1636: The Kremlin Games

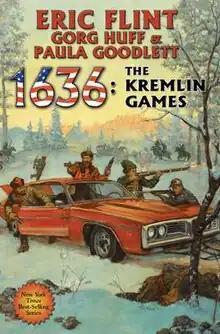

1636: The Kremlin Games is a novel in the 1632 series written by Gorg Huff and Paula Goodlett along with Eric Flint. It is the fourth book in the series to be listed on the "New York Times" bestseller list for hardcover fiction. It reached number 30 on the "NY Times" list during a single week in June 2012. It was also listed on the "Locus" Hardcovers Bestsellers List for the month of September, 2012, at number 6.